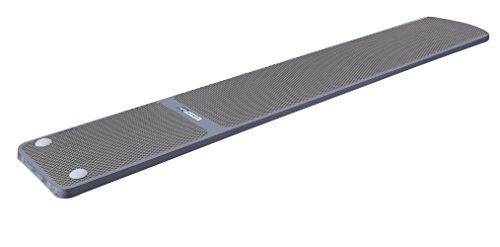
S.R.Smith 66-209-576S20G Truetread Diving Board, 6' , Gray with Gray TrueTread
Brand: S.R. Smith Color: Gray with Gray TrueTread Features: Reinventing the diving board - S.R.Smith makes an old favorite new again with a revolutionary new board surface that provides a modern, sporty look to any pool Easy on the feet - made with durable, marine-grade diamond shaped composite, this board offers exceptional launching grip while keeping feet Happy TRANSFORM YOUR POOL - True Tread replacement boards are an ideal upgrade for your pool. They are compatible with multiple S.R.Smith stands and can be easily installed. Hardware included Available in designer colors to match your pool slide and backyard decor Accommodates adults and children up to 250 pounds; comes in both 6 foot and 8 foot lengths Binding: Lawn & Patio Details: True Tread diving boards feature a revolutionary board surface that provides a modern, sporty look that is easy on the'. made with durable, marine grade Diamond shaped composite material that stands up to salt, sun & hours of fun. Package Dimensions: 80.0 x 20.0 x 3.0 inches
Brand: SR Smith
Category: Home & Garden > Pool & Spa > Pool & Spa Accessories > Diving Boards